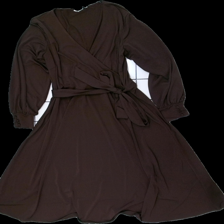
View: front
Type: Dress
Category: Ladies
Brand: H&M
Colors: Brown
Material: 100% polyester
Cut: Regular
Size: L
Season: All
Damage location: bottom center
Damage 2 location: middle center
Damage 3 location: middle center
Price range: 50-100
Recommended usage: Reuse
Description: brun klänning med knappar vid armarna och snöre i midjan